Enclosed helmet

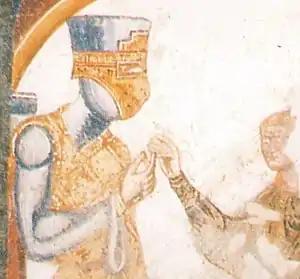
Man in armour wearing a very well depicted enclosed helmet. 13th-century fresco showing a scene from "Iwein" by Hartmann von Aue in Rodenegg Castle, South Tyrol, Italy

The enclosed helmet, also termed a primitive great helm or early great helm, was a type of Western European helmet of the late 12th and early 13th century. It was the forerunner of the great helm.